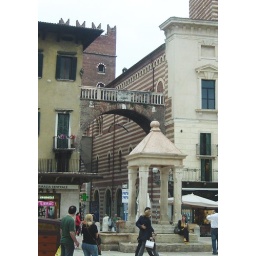
Will fall on the first person walking under it who has never lied.